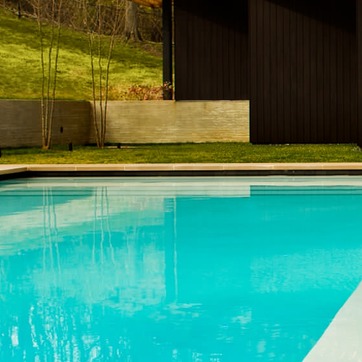
Material: water